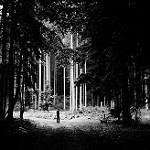
Label: B & W